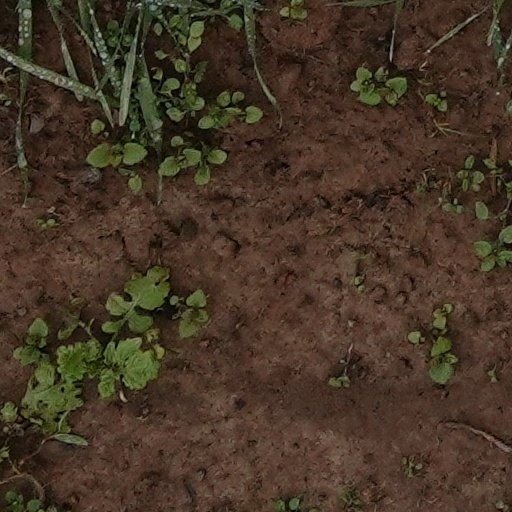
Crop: wheat